Mawer and Ingle

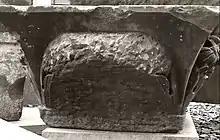
A stone roughed out for carving, from the former Kirkgate Market, Bradford

The stonemasonry companies Mawer & Ingle, and Catherine Mawer & Son, flourished between 1846 and 1871. The Press refers to the firm as "Mawer & Ingle" throughout that period. Catherine Mawer was partner in both businesses, and both were located at 50 Great George Street, Leeds, specialising in monumental masonry, stone masonry and wood-carving. Charles Mawer was partner in Catherine Mower & Son, and later worked under his own name. Mawer & Ingle contributed to the Leeds Tradesmen's Benevolent Institution, and in 1863, they contributed £3 9s 3d to the Cotton Districts Relief Fund, Leeds. The partnership Mawer, Mawer & Ingle, between Catherine Mawer, William Ingle and Charles Mawer, described as stone carvers, was dissolved by 11 January 1867. Although Charles describes himself as a stone carver in the Census, Catherine is merely identified as a business owner in the trade directories "McCorquodale's" and "White's".